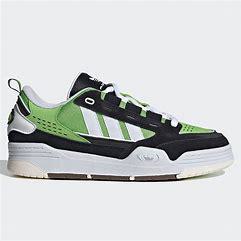
Brand: Adidas
Model: ADI2000